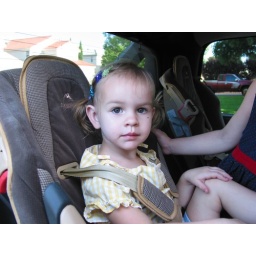
Here is Kayleigh sitting in her car seat